Alfreton railway station

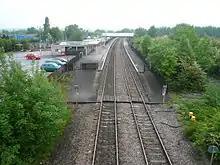
Alfreton railway station in 2008

Opened by the Midland Railway as Alfreton on 1 May 1862, the station was renamed Alfreton and South Normanton on 7 November 1891. It became part of the London, Midland and Scottish Railway during the Grouping of 1923. The line then passed on to the London Midland Region of British Railways on nationalisation in 1948. The British Railways Board closed the station to passengers on 2 January 1967, due to the Beeching Axe, and the buildings and platforms were subsequently demolished.